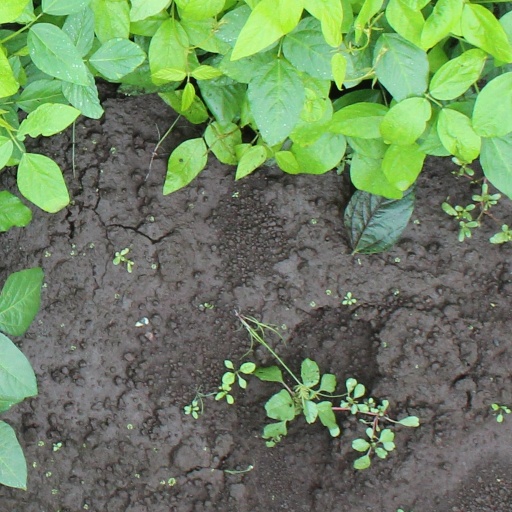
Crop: soybean